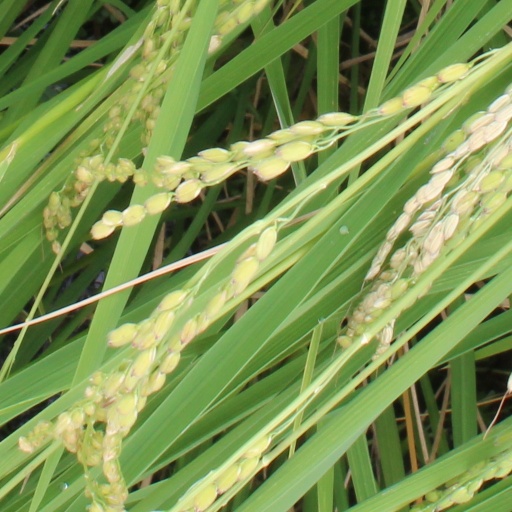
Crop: rice